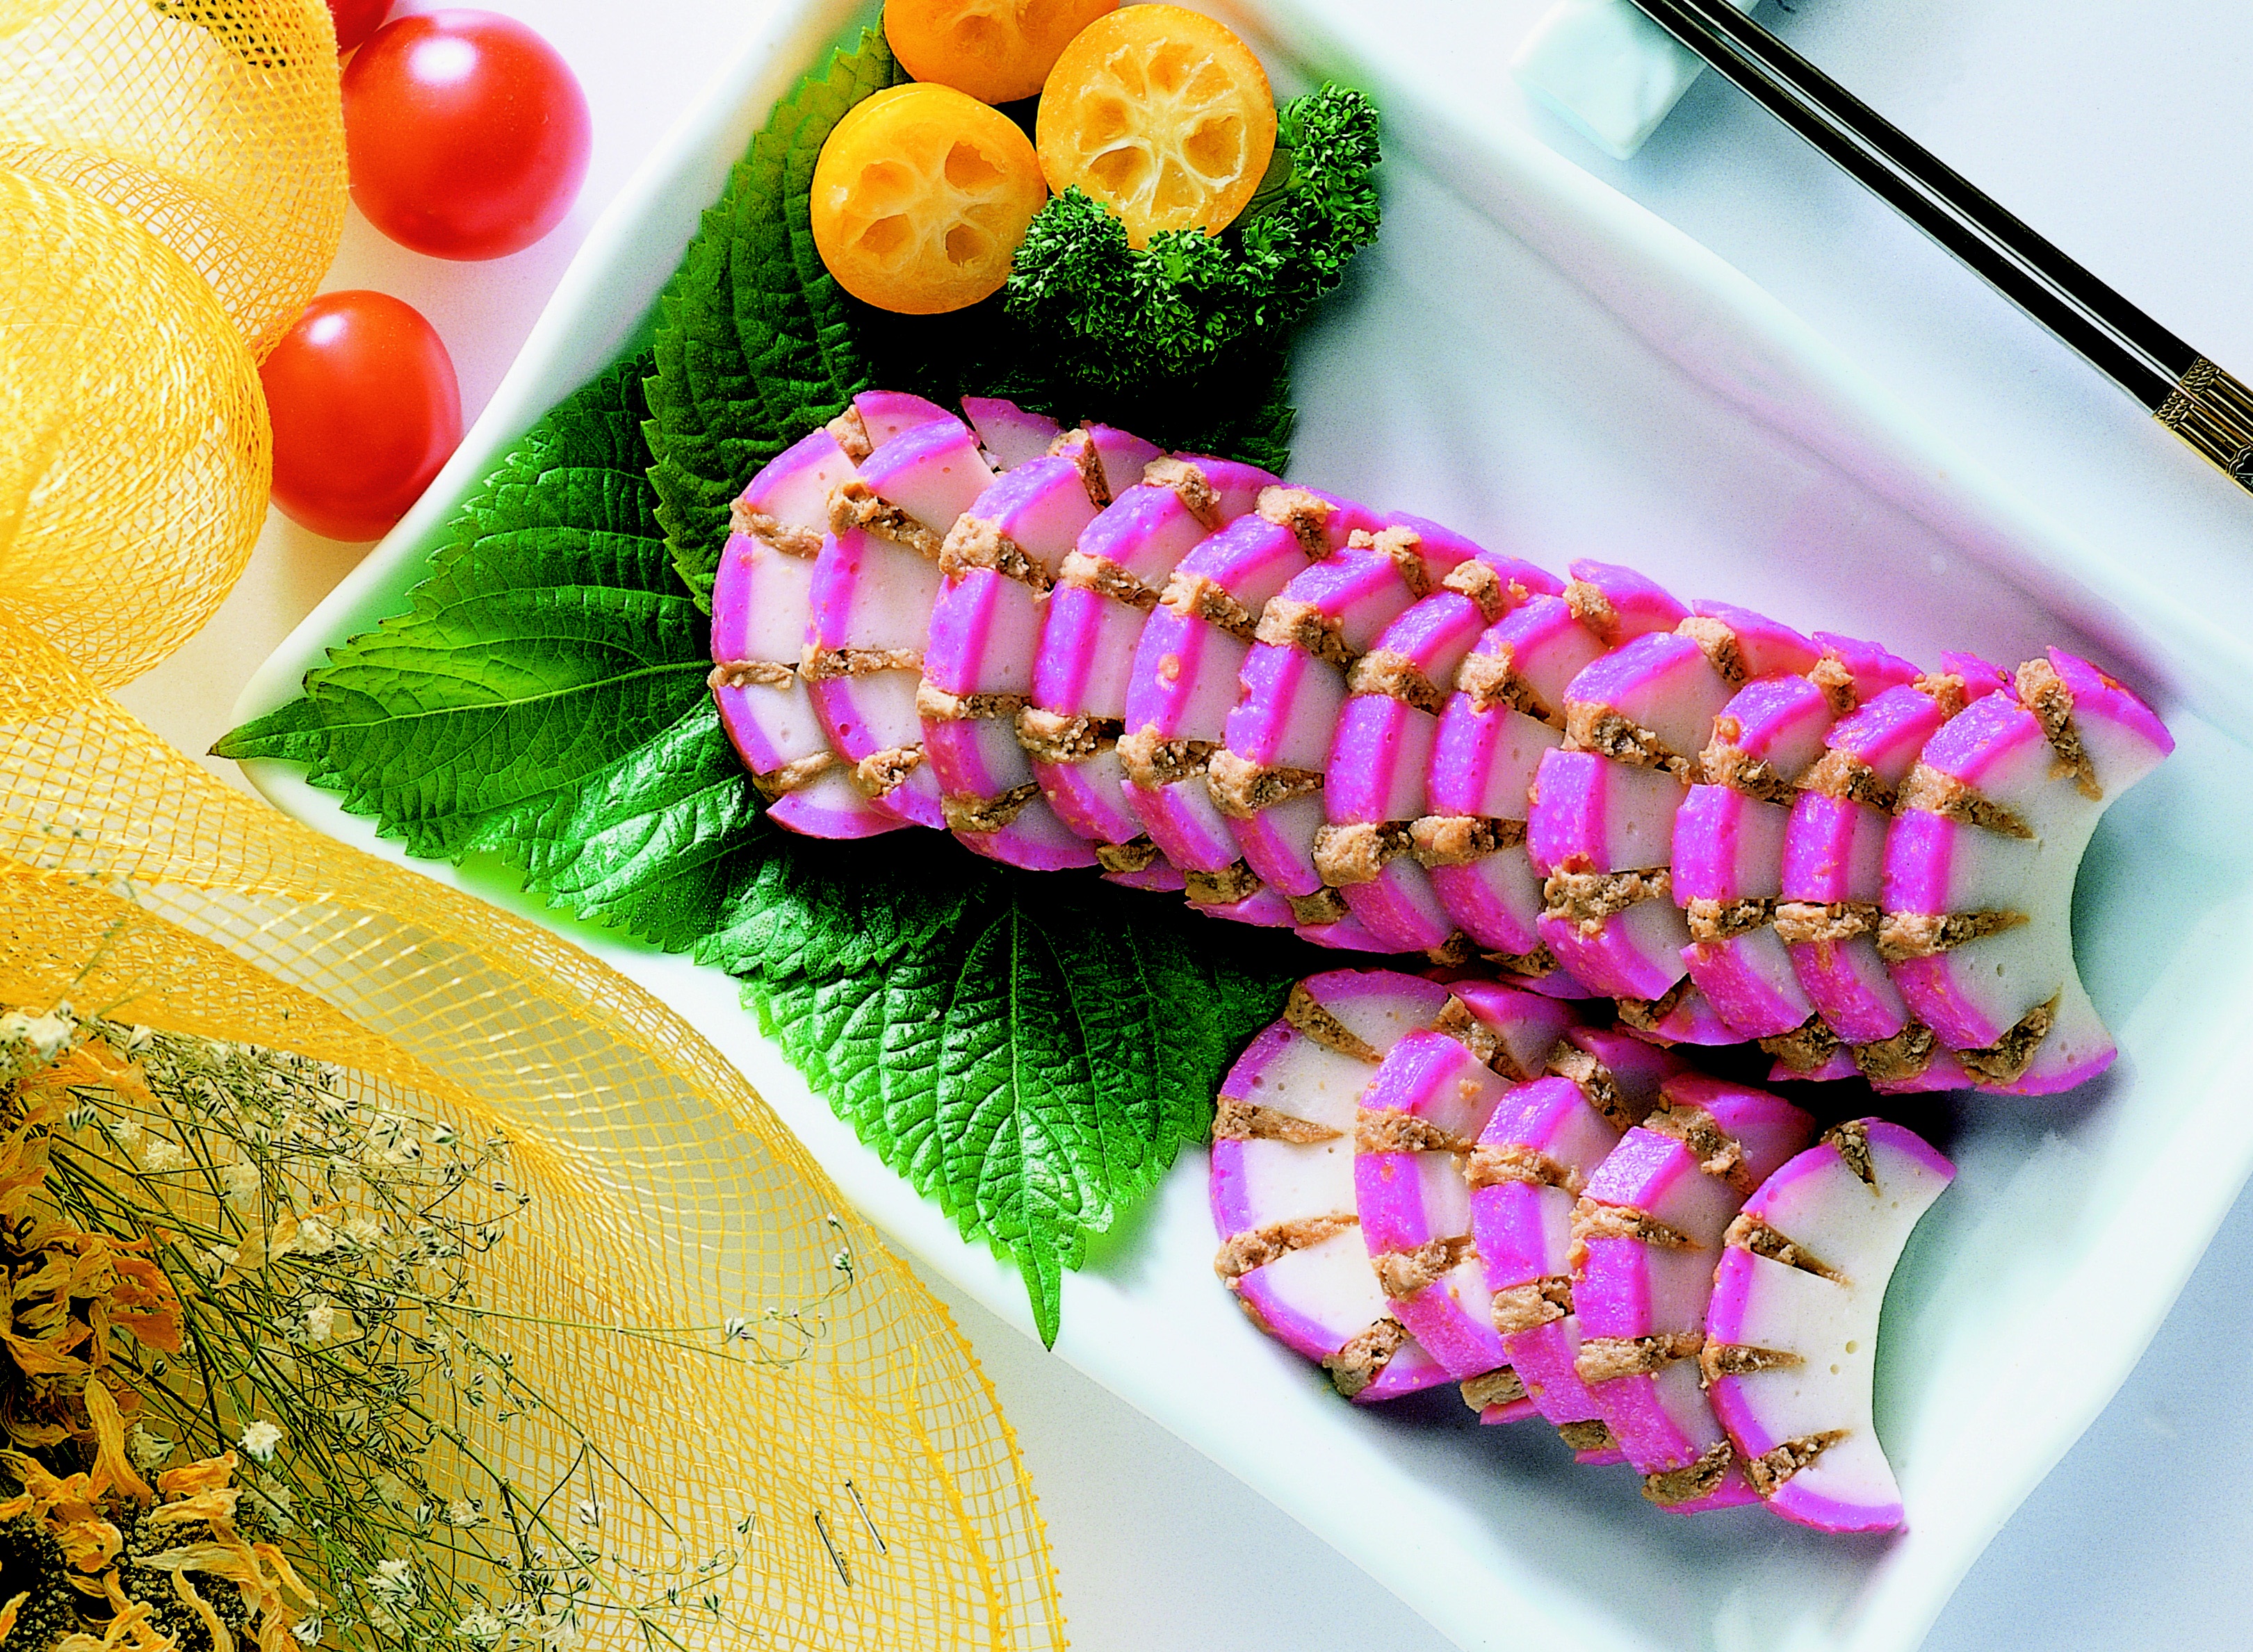
plant, flower, dish, meal, food, cooking, produce, vegetable, cuisine, asian food, snacks, republic of korea, wine side dishes